Earl Armstrong Arena

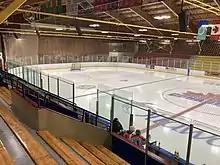
Indoor ice hockey rink in 2021

Today the Earl Armstrong Arena host the Gloucester Rangers Jr "A" hockey team as well as the Rangers minor hockey program. Several other teams from the Gloucester Hockey Association play here between September 1 and April 10 of each year.